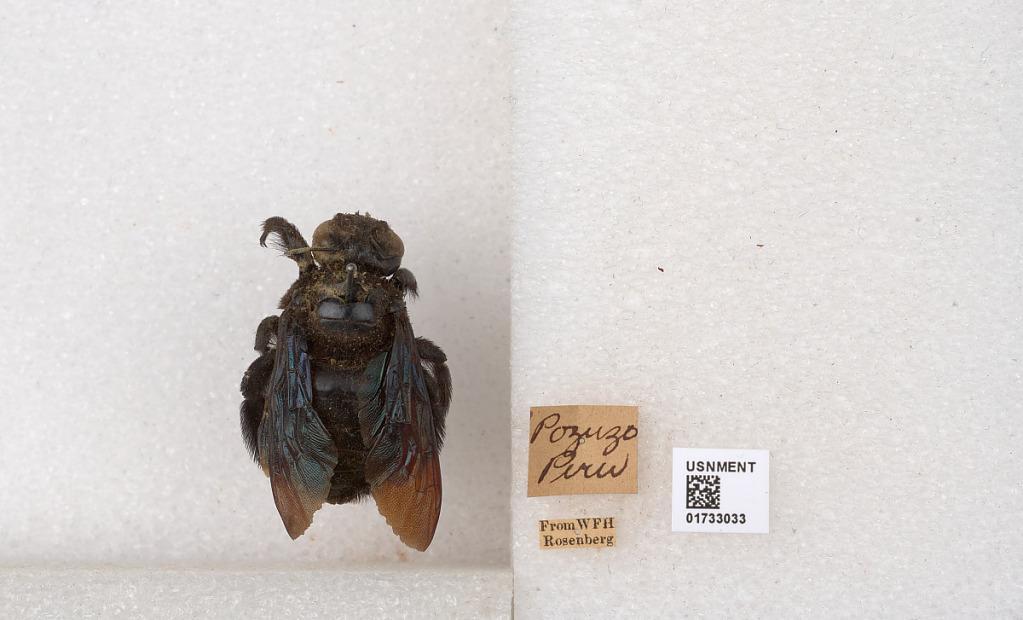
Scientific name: Xylocopa (Neoxylocopa) frontalis (Olivier)
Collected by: W. Rosenberg
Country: Peru
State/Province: Pasco
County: Provincia de Oxapampa
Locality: Pozuzo